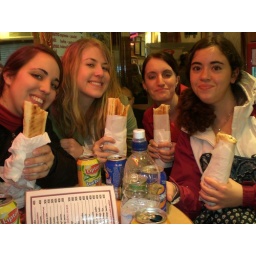
We squished 7 ppl around a 2 person table in this panini shop.